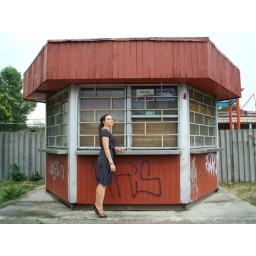
There`s a red house over yonder